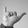
ASL letter: Y